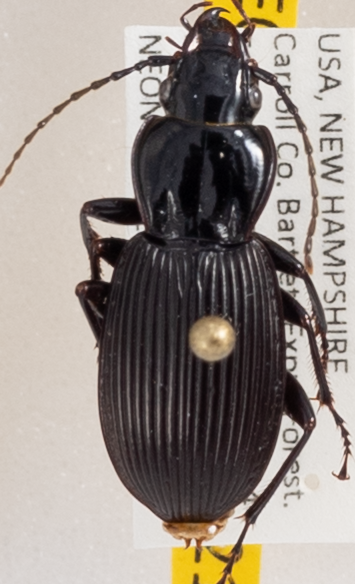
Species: Pterostichus rostratus
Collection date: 2022-08-31
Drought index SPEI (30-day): -0.572
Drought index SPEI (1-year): -0.966
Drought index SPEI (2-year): -1.382